The Christ Myth

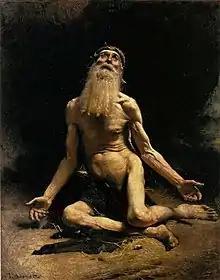
"Job", by Bonnat

[Ch. 8, "Historians and the Gospels"] No one will question that the figure of Jesus in the gospels has a certain "nucleus", about which "all the rest has gradually crystallised". But that this nucleus is an historical personality, and not "Isaiah's Servant of God", the "Just of Wisdom", and the "Sufferer of the 22d Psalm", is merely to beg the question; and this is the less justified since all the really important features of the gospel life of Jesus owe their origin partly to "the myth", partly to the expansion and application of "certain passages in the prophets".